Eleazer Williams

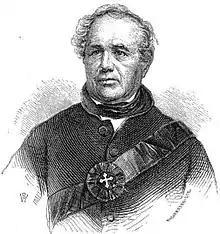
1853 portrait

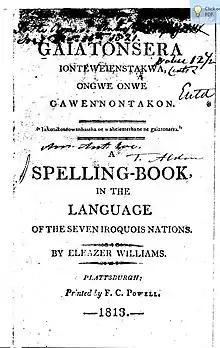
Title page for Gaiatonsera ionteweienstakwa

Eleazer Williams (May 1788 – August 28, 1858) was a Canadian-American clergyman and missionary of Mohawk descent. In later years he claimed that he was the French "Lost Dauphin," a claim that made him a pretender to the throne of France.